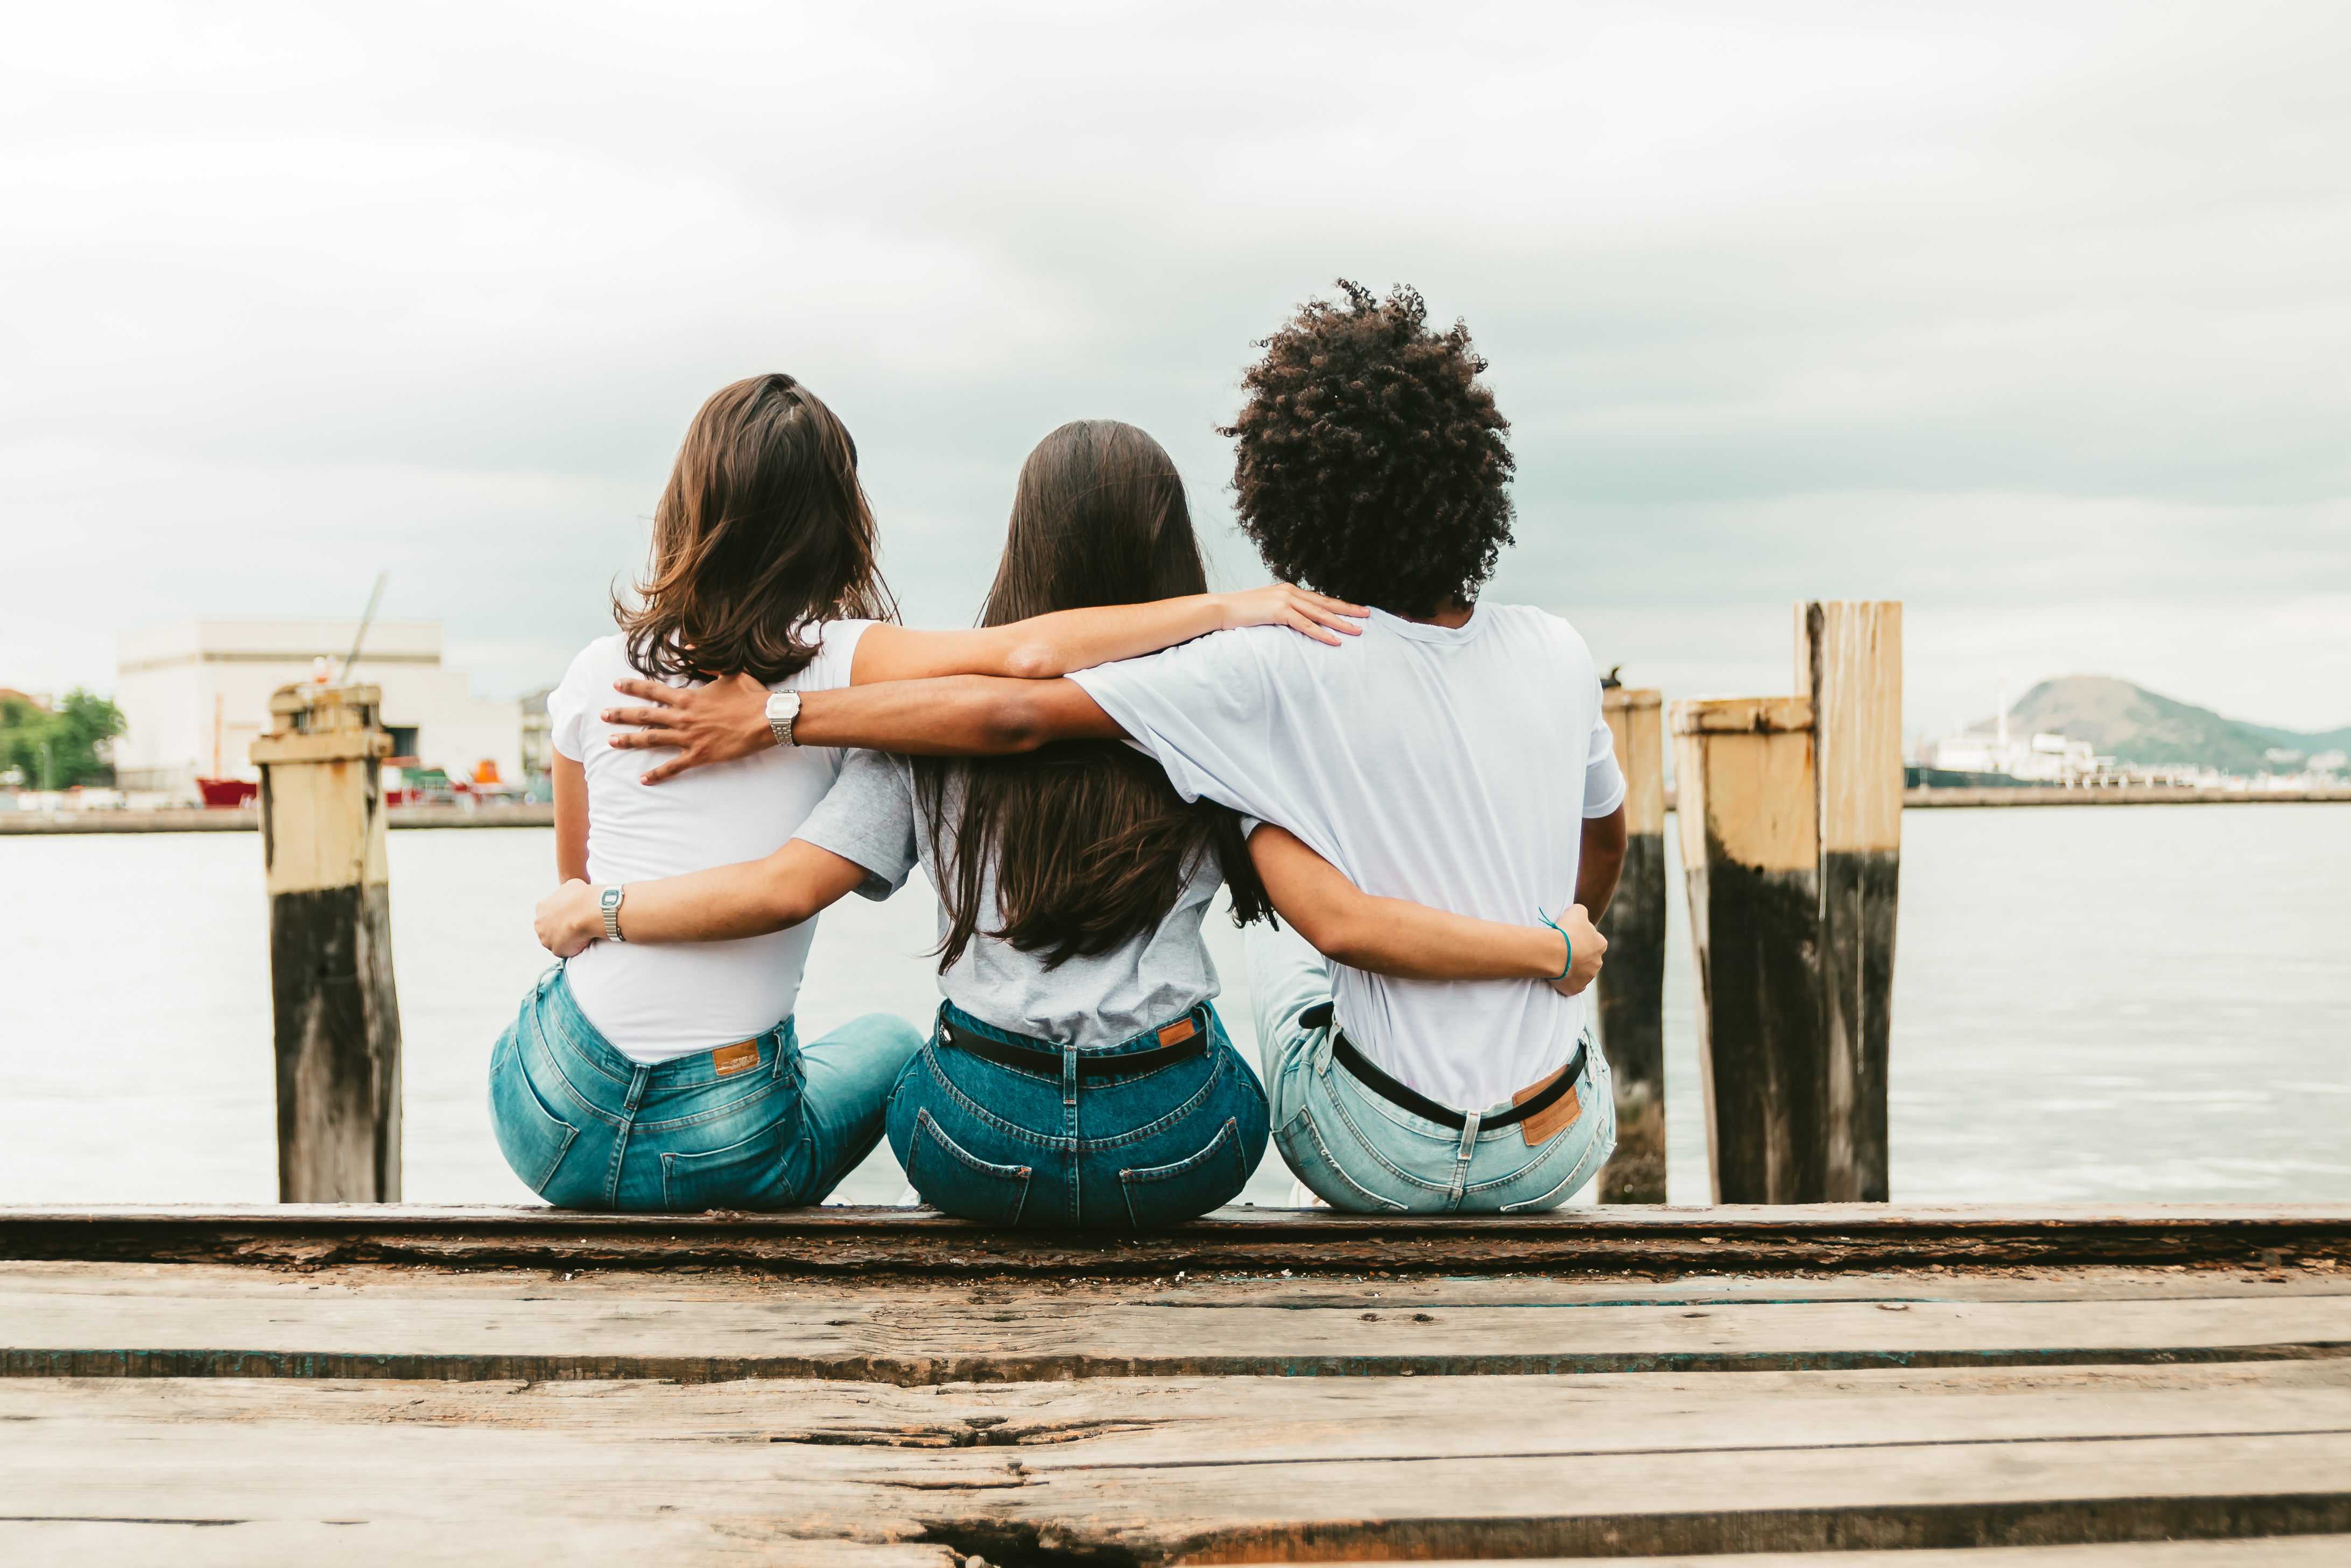
photograph, water, people, friendship, sitting, fun, happy, interaction, vacation, photography, leisure, smile, romance, love, hug, summer, travel, tourism, stock photography, gesture, dock